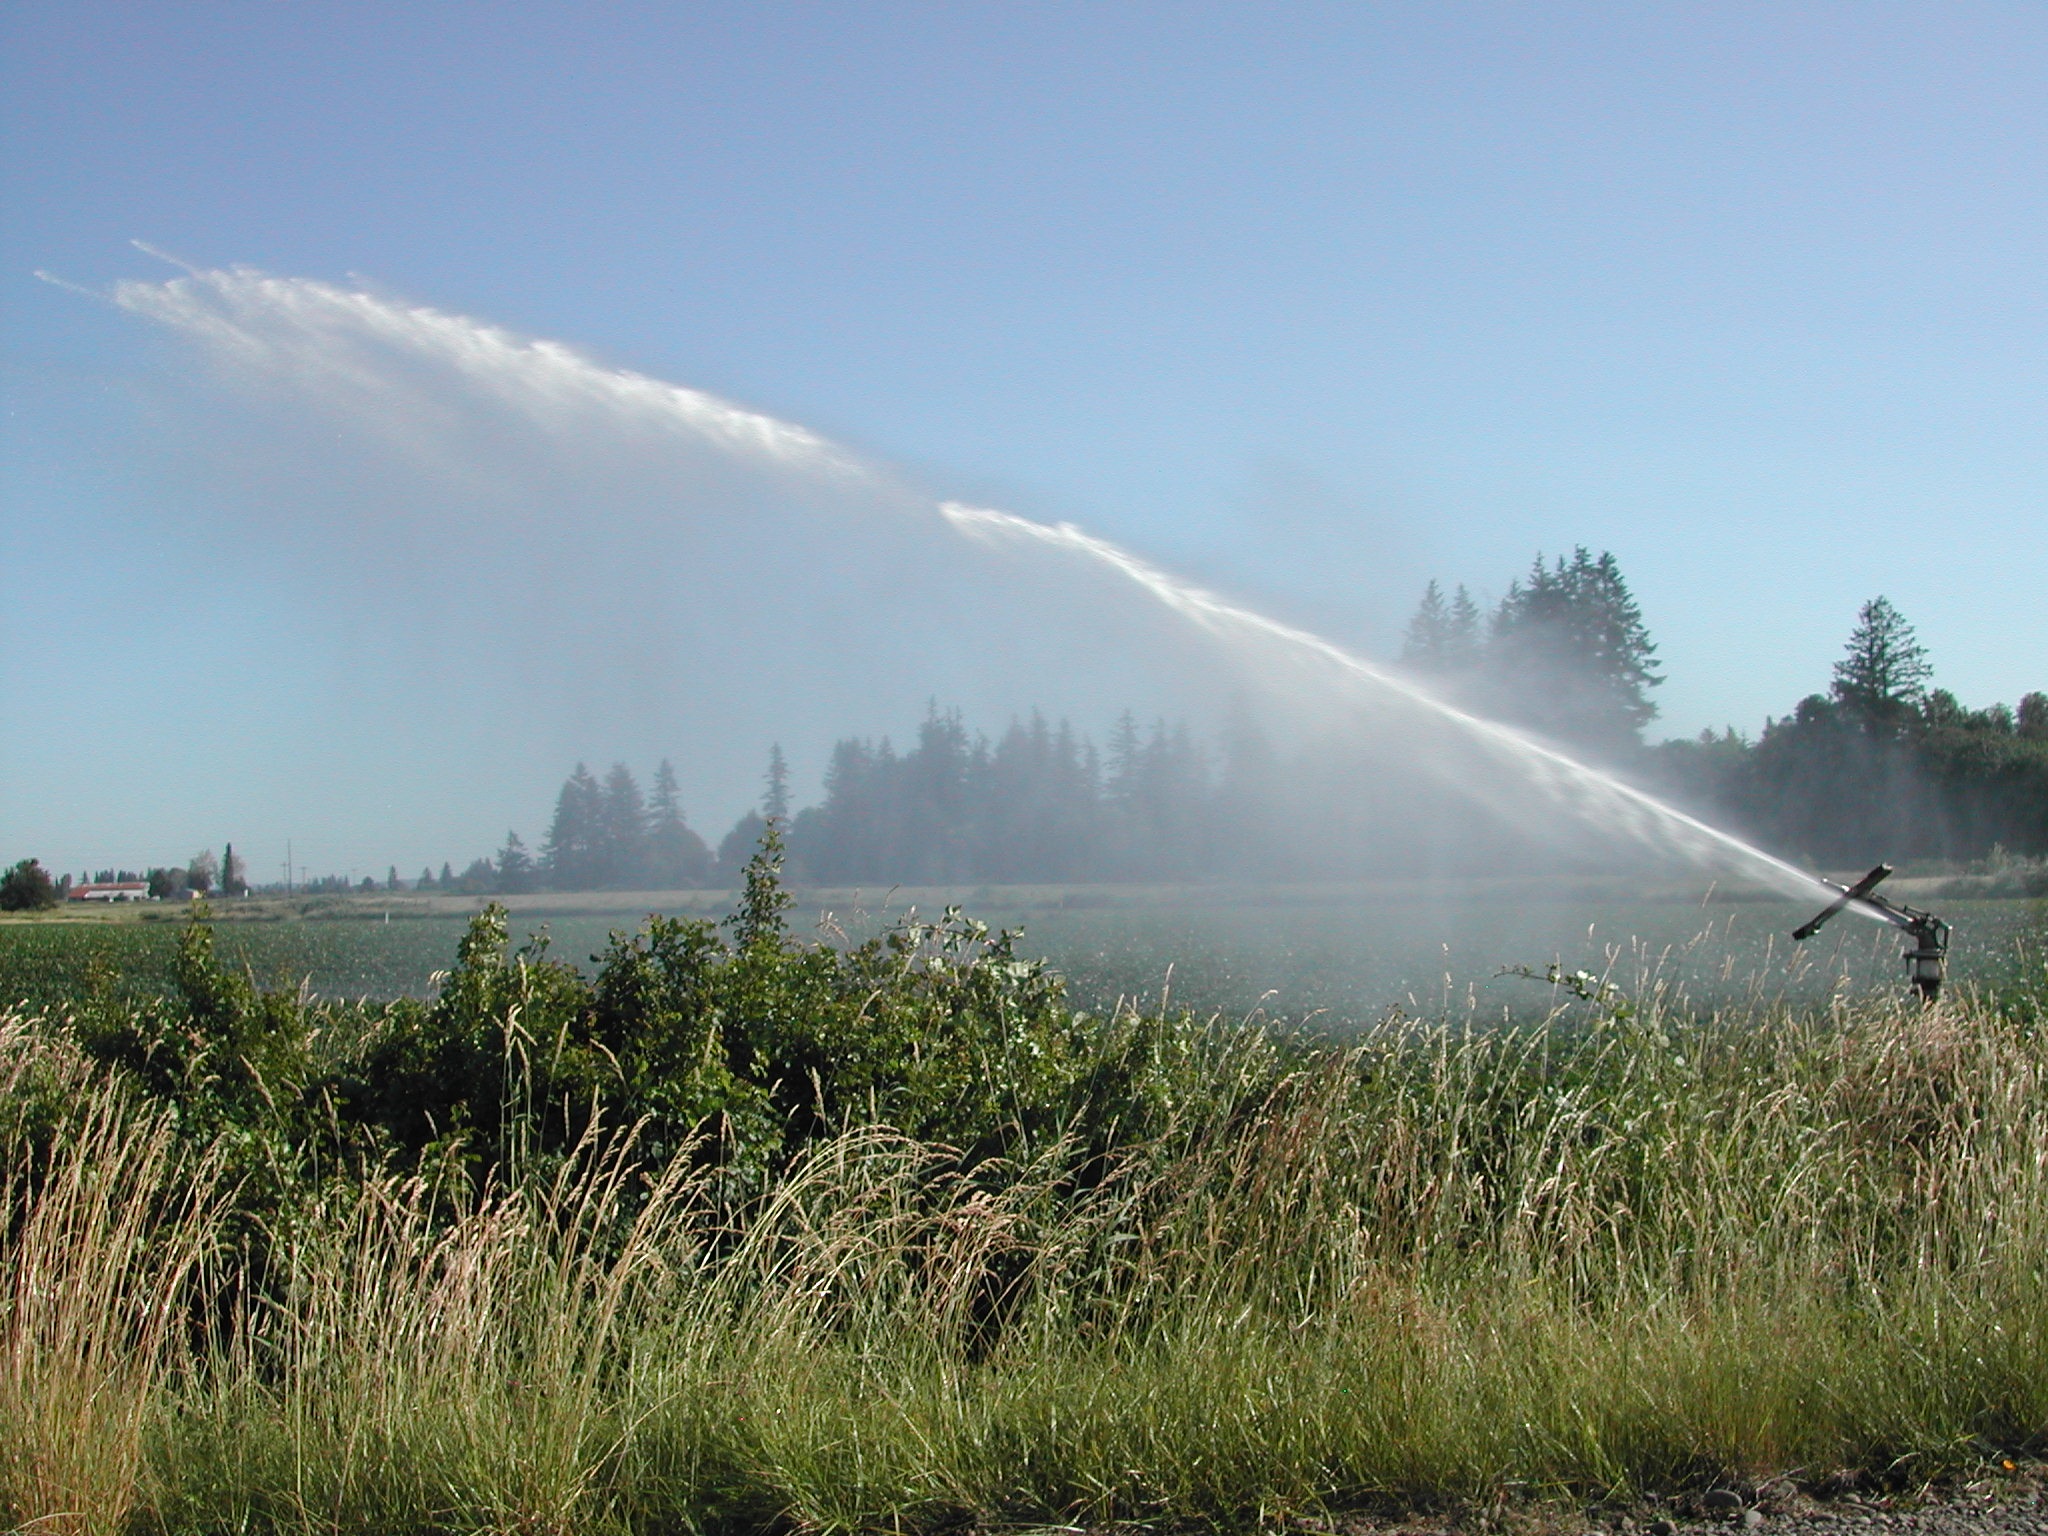
nature, grass, mountain, mist, prairie, morning, hill, farming, reservoir, garden, mint, wetland, sprinkler, habitat, watering, rural area, irrigate, rainmaker, sprinkling, natural environment, atmospheric phenomenon, atmosphere of earth